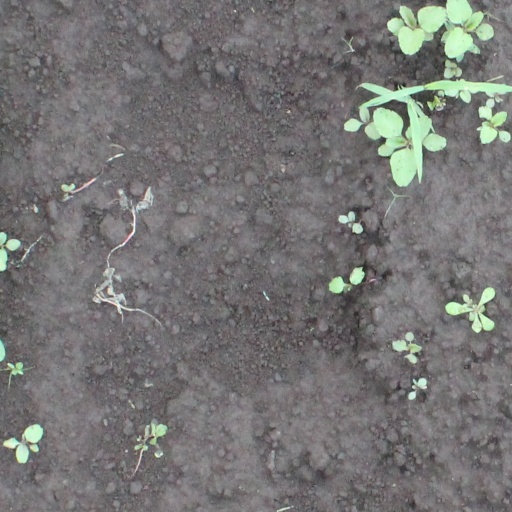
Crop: soybean